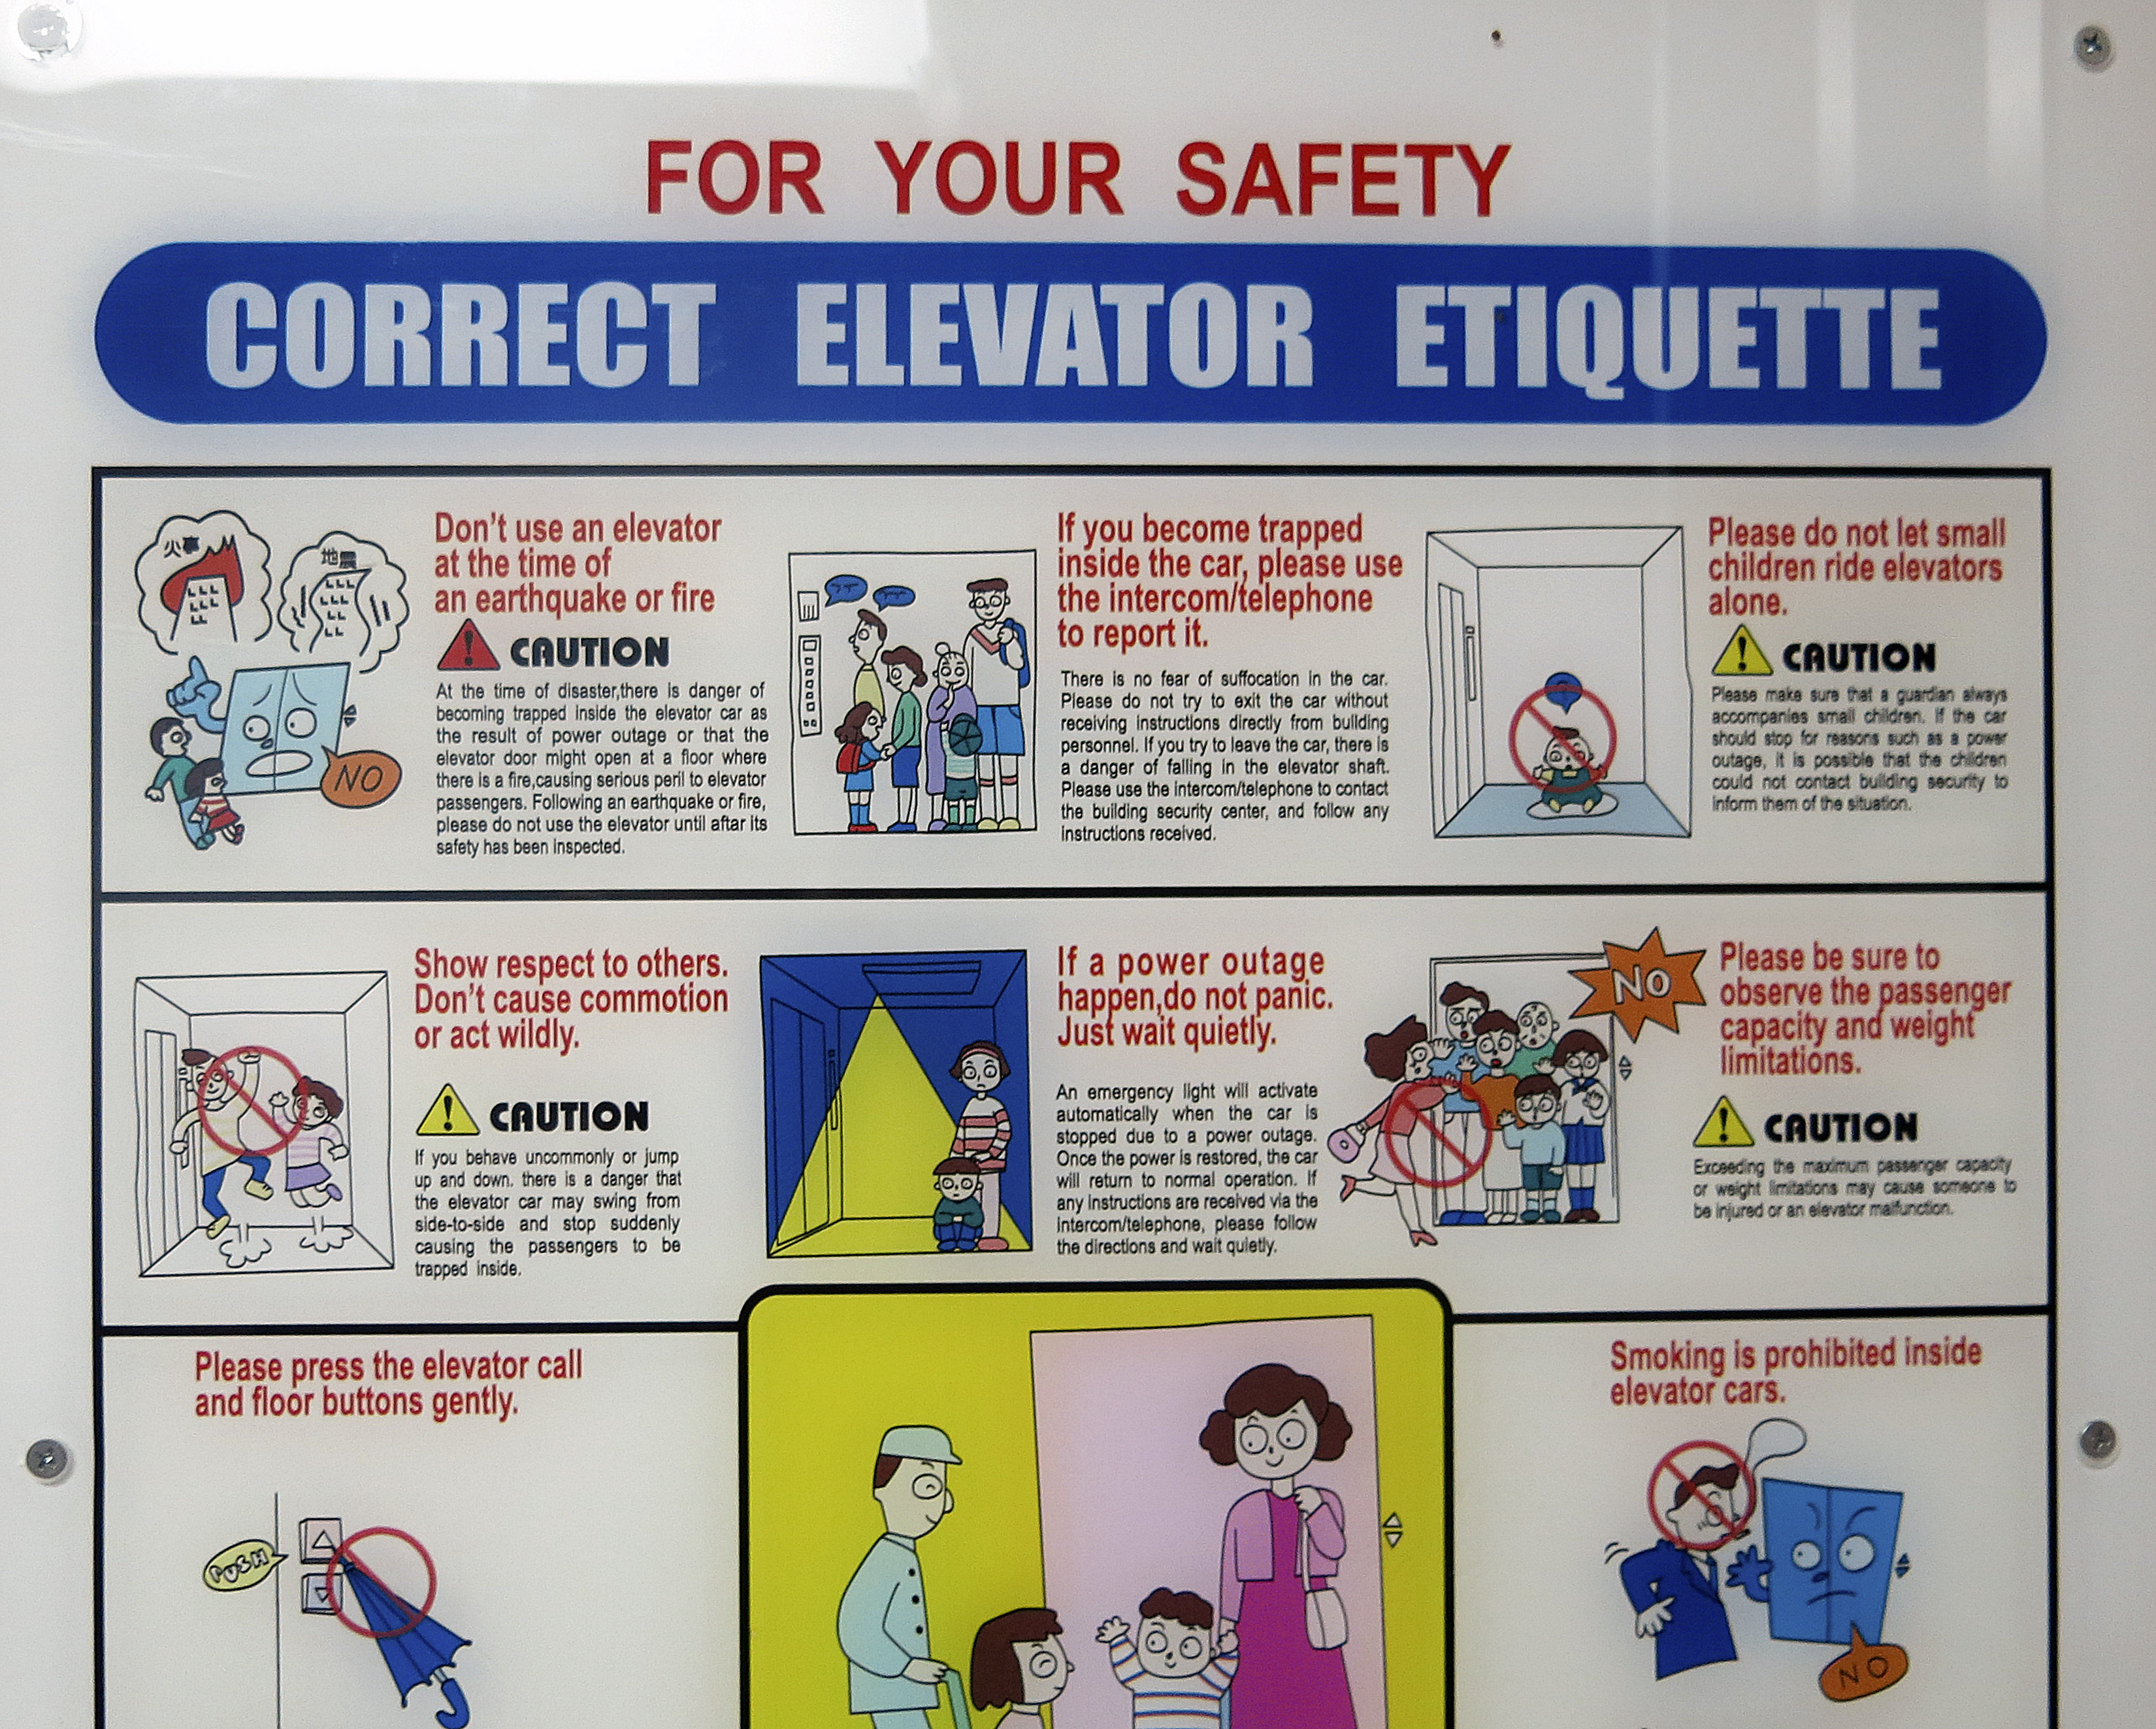
brand, text, learning, document, presentation